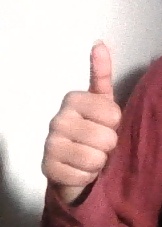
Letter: aleff